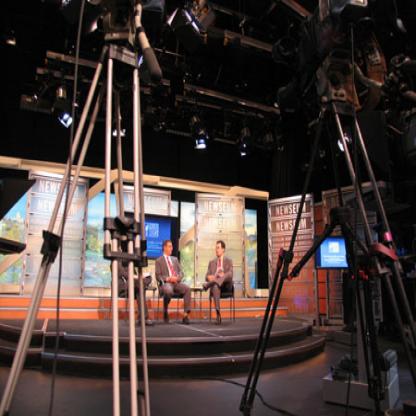
Scene: Indoor